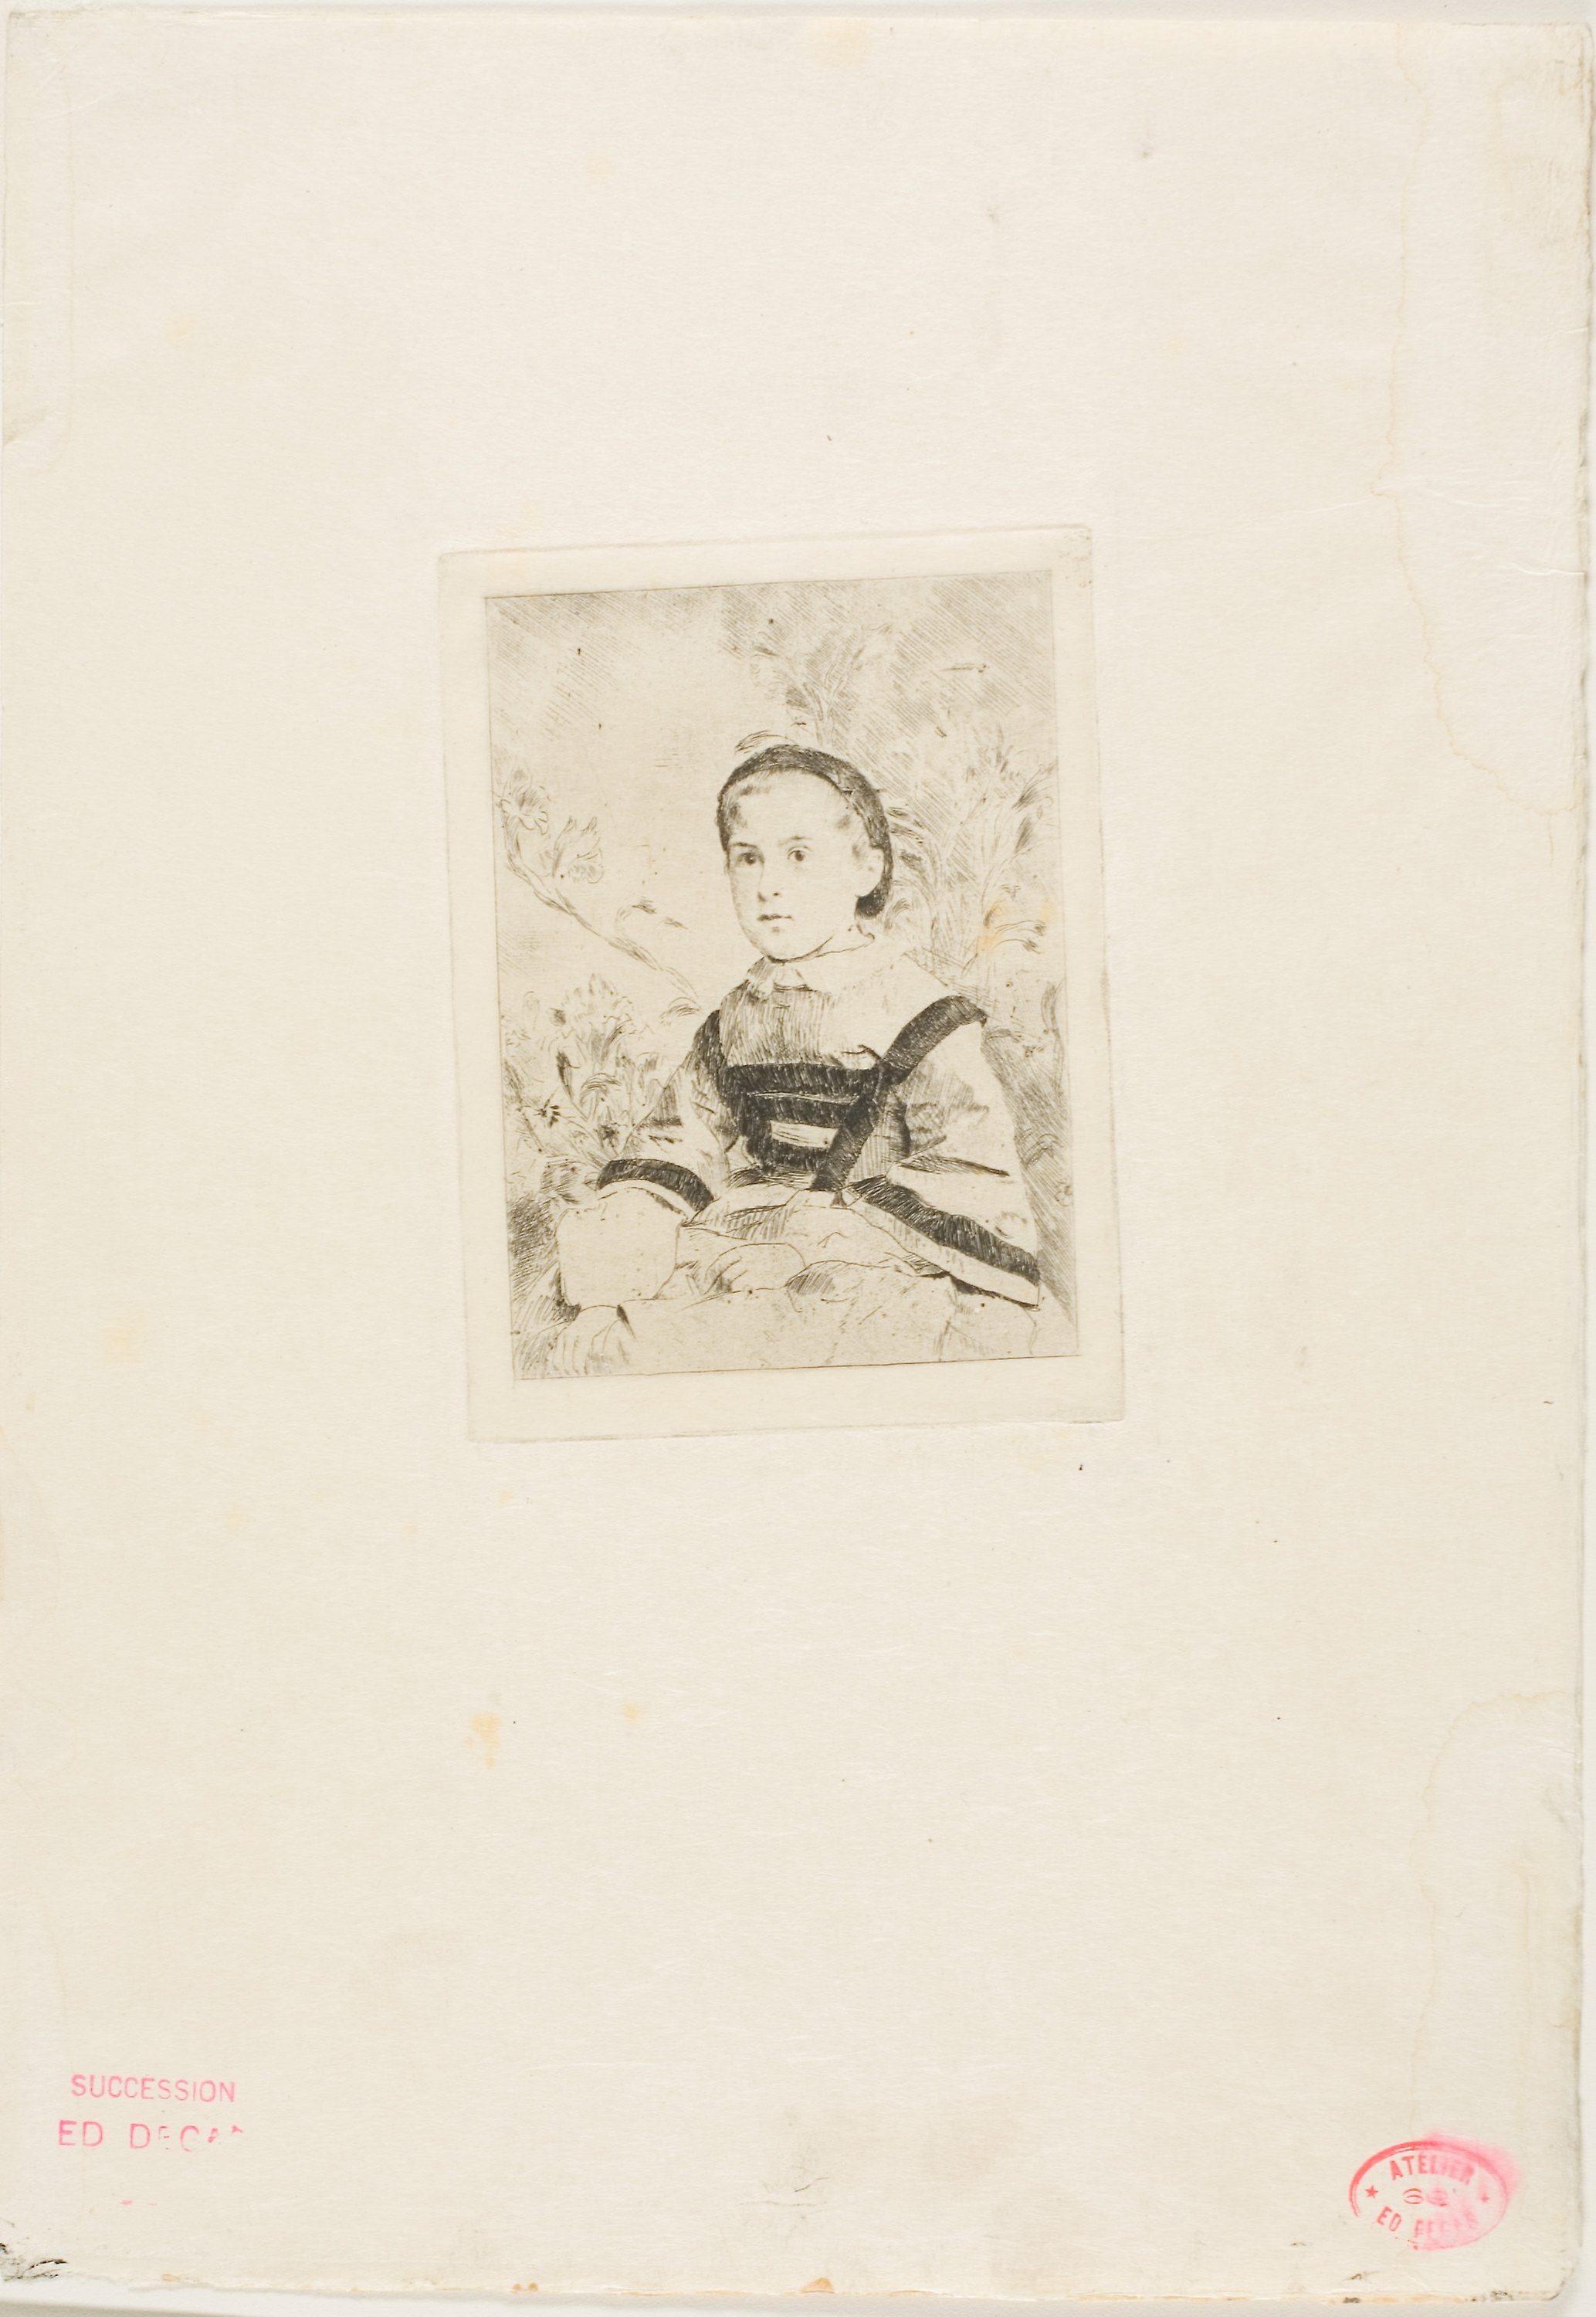
art, drawing, artwork, font, painting, modern art, paper